Lenny Wilkens

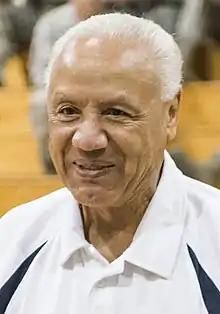
Wilkens in 2013

Leonard Randolph Wilkens (born October 28, 1937) is an American former professional basketball player and coach in the National Basketball Association (NBA). He has been inducted three times into the Naismith Memorial Basketball Hall of Fame, first in 1989 as a player, as a coach in 1998, and in 2010 as part of the 1992 United States Olympic "Dream Team" for which he was an assistant coach. In 1996, Wilkens was named to the NBA 50th Anniversary Team, and in 2021 he was named to the NBA 75th Anniversary Team. In addition, in 2022 he was also named to the list of the 15 Greatest Coaches in NBA History, being the only person to be in both NBA 75th season celebration lists, as a player and as a coach. He is also a 2006 inductee into the College Basketball Hall of Fame.